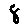
Label: 8